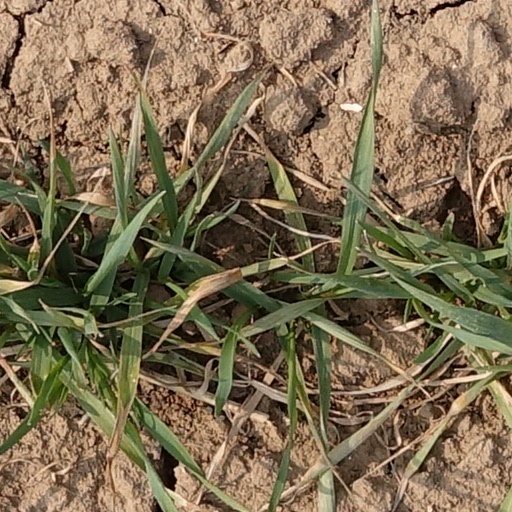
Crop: wheat